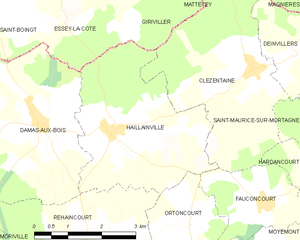
Carte des communes françaises Haillainville
Haillainville est une commune française située dans le département des Vosges en région Grand Est.